List of cathedrals in Bangladesh

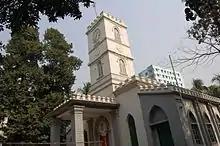
St Thomas Cathedral Church, Dhaka

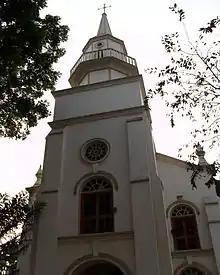
Our Lady of the Holy Rosary Cathedral, Chittagong

This is the list of cathedrals in Bangladesh sorted by denomination.